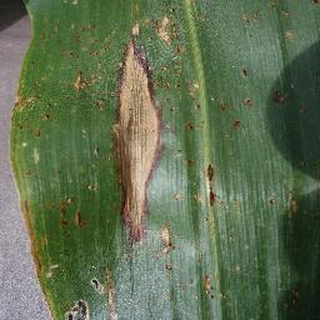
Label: corn_northern_leaf_blight